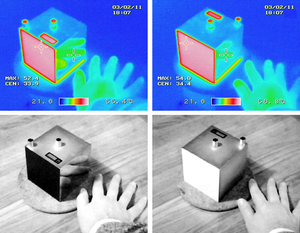
Un cube de Leslie est un dispositif utilisé dans la démonstration et la mesure des variations de l'énergie de radiation selon la surface des corps.